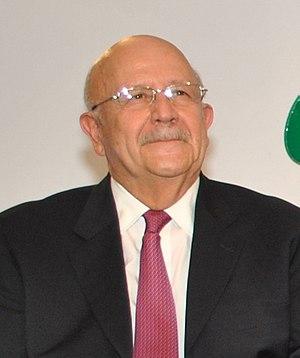
Carlos Morales Troncoso, est un homme politique dominicain. Il est ministre des Affaires étrangères de 1994 à 1996 et à partir du 16 août 2004.